Renaud Camus

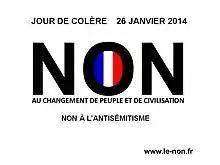
Camus's tract for his 2014 "day of anger" manifestation against the "great replacement": "No to the change of people and of civilisation, no to antisemitism"

The scholars Nicolas Bancel, Pascal Blanchard and Ahmed Boubeker state that "the announcement of a civil war is implicit in the theory of the 'great replacement' ... This thesis is extreme—and so simplistic that it can be understood by anyone—because it validates a racial definition of the nation." In April 2014 Camus was fined €4,000 for incitement to racial hatred after he referred to Muslims as "hooligans" and "soldiers" and as "the armed wing of a group intent on conquering French territory and expelling the existing population from certain areas" during a conference organised by Bloc Identitaire and Riposte Laïque in December 2010. In April 2015 the Court of Appeal of Paris confirmed this decision.